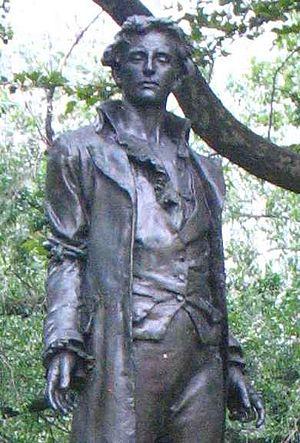
Nathan Hale, né le 6 juin 1755 et mort le 22 septembre 1776, était un soldat de l'Armée continentale pendant la guerre d'indépendance des États-Unis.